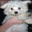
Label: dog